Chaim Leib Shmuelevitz

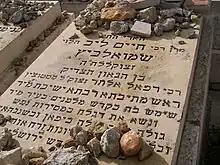
His gravesite at Har HaMenuchot.

A few days after Sukkot 1978, Shmuelevitz was rushed to the hospital and, for the next two months, was gravely ill. Moshe Feinstein said, "The world rested upon Reb Chaim's shoulders." Jews worldwide prayed for his recovery. Two months later on the third of Tevet,